Charles-Alexandre Léon Durand Linois

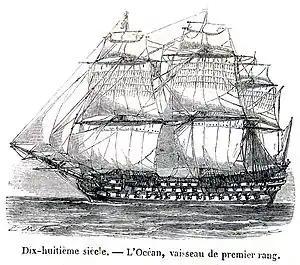
"Océan", which Linois served on in 1799

In 1799 Linois was promoted to counter admiral and sent to the Mediterranean under Admiral Étienne Eustache Bruix. He joined the 120-gun flagship, "Océan", in which he took part in the "Croisière de Bruix". On 8 August, the expedition returned to Brest where Linois continued as Chief of Staff until 28 October 1800, when he was posted to Toulon as second in command to Admiral Ganteaume.